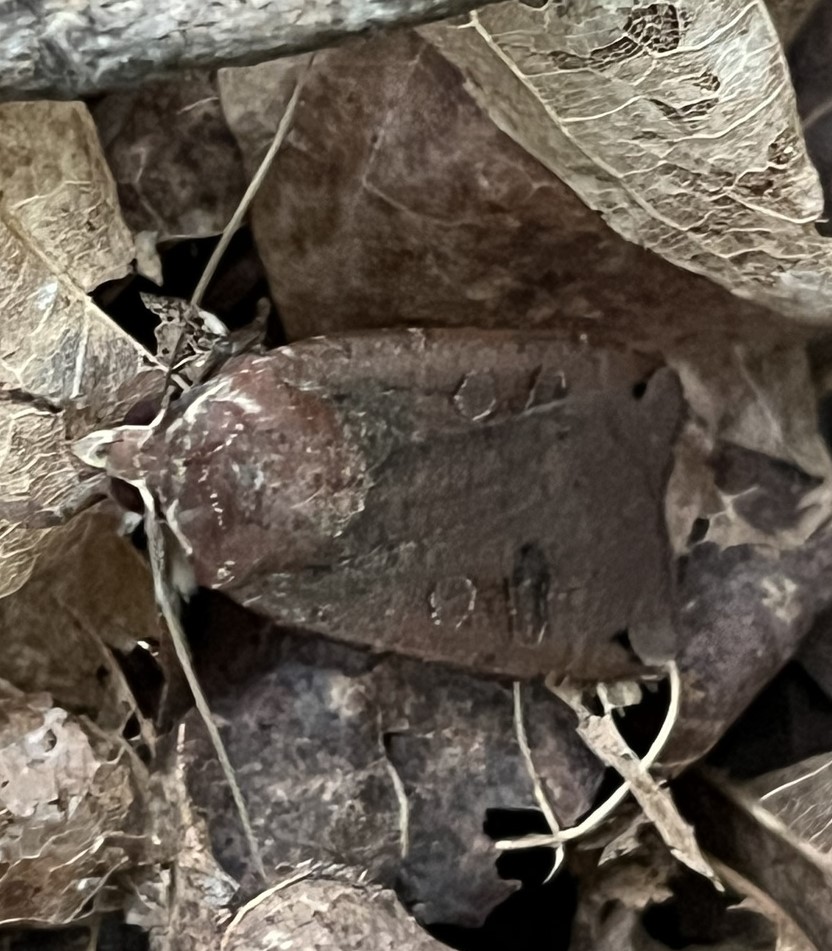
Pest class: cutworms